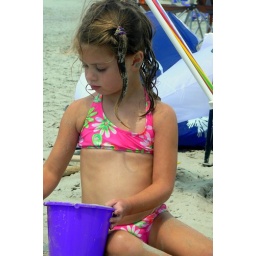
Already covered in sand, Caroline works on a sand castle